Societaetstheater

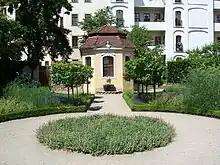
Pavilion in Baroque garden

The building was not destroyed in the bombing of Dresden on 13 February 1945, but fell into increasing disrepair after the war. In the 1950s and 60s, urgently needed repairs were not made, and from the 1970s on, the building was abandoned. Despite the renovation of the Hauptstraße beginning in 1978, the intention was to gut and demolish the building. The architect Jürgen Mehlhorn, who had become interested in the building while still a student and was now using it to store material for the reconstruction of other buildings on the street, in 1979 designed a keystone for the main entrance at Hauptstraße 19 depicting two theatrical masks and with the inscription "Societaetstheater 1715 1779 1979". The association "Interessengemeinschaft Societaetstheater" was then founded; in 1992 this became "Societaetstheater e.V." The association worked to preserve the building and raised money for urgent repairs such as roof work and provisional safety measures. In 1985, the building became a registered landmark of the German Democratic Republic. More extensive repairs were made in 1989. After German reunification in 1990, Dresdner Bank sponsored the building's restoration. The Dresden city council decided in October 1994 that the theatre would be operated by the city once restored, and work began in 1996.